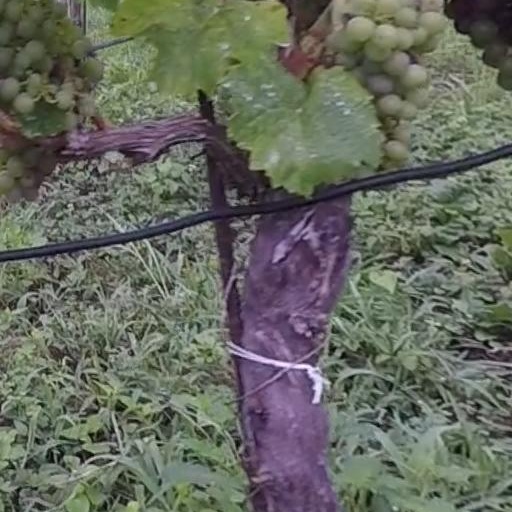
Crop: grape